Main railway line

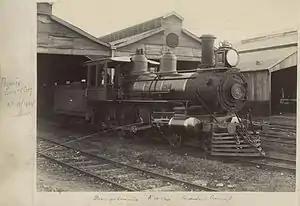
A14 281 in the locomotive sheds at Ipswich ~1890

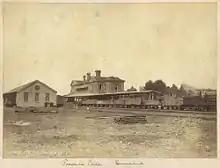
Goods train at the Toowoomba railway station ~1890

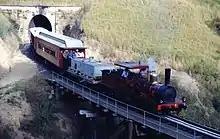
QR heritage loco A10 no. 6 on the Toowoomba Range ~1990

The section from Ipswich (a city about from Brisbane) to Grandchester (originally Bigge's Camp) was the first section of railway line opened in Queensland, on 31 July 1865.